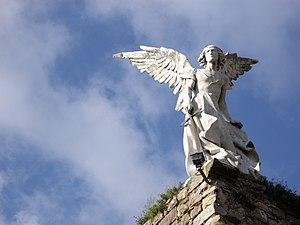
Josep Llimona i Bruguera, né le 8 avril 1863 à Barcelone et mort 27 février 1934 dans la même ville, est un sculpteur espagnol appartenant au modernisme catalan.